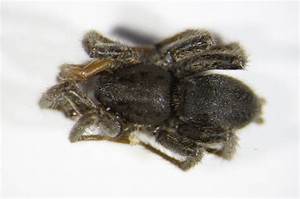
Label: spider